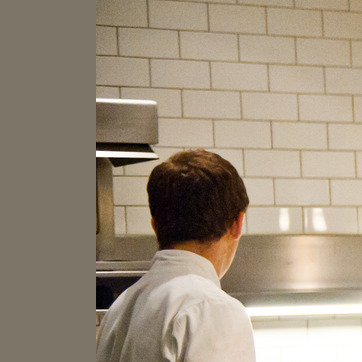
Material: hair